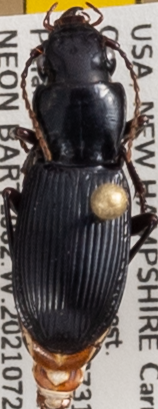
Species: Pterostichus rostratus
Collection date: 2021-07-28
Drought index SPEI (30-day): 1.184
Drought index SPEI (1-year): -1.034
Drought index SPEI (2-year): -0.62